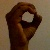
The image shows a hand gesture representing the letter 'O' in Indian Sign Language.